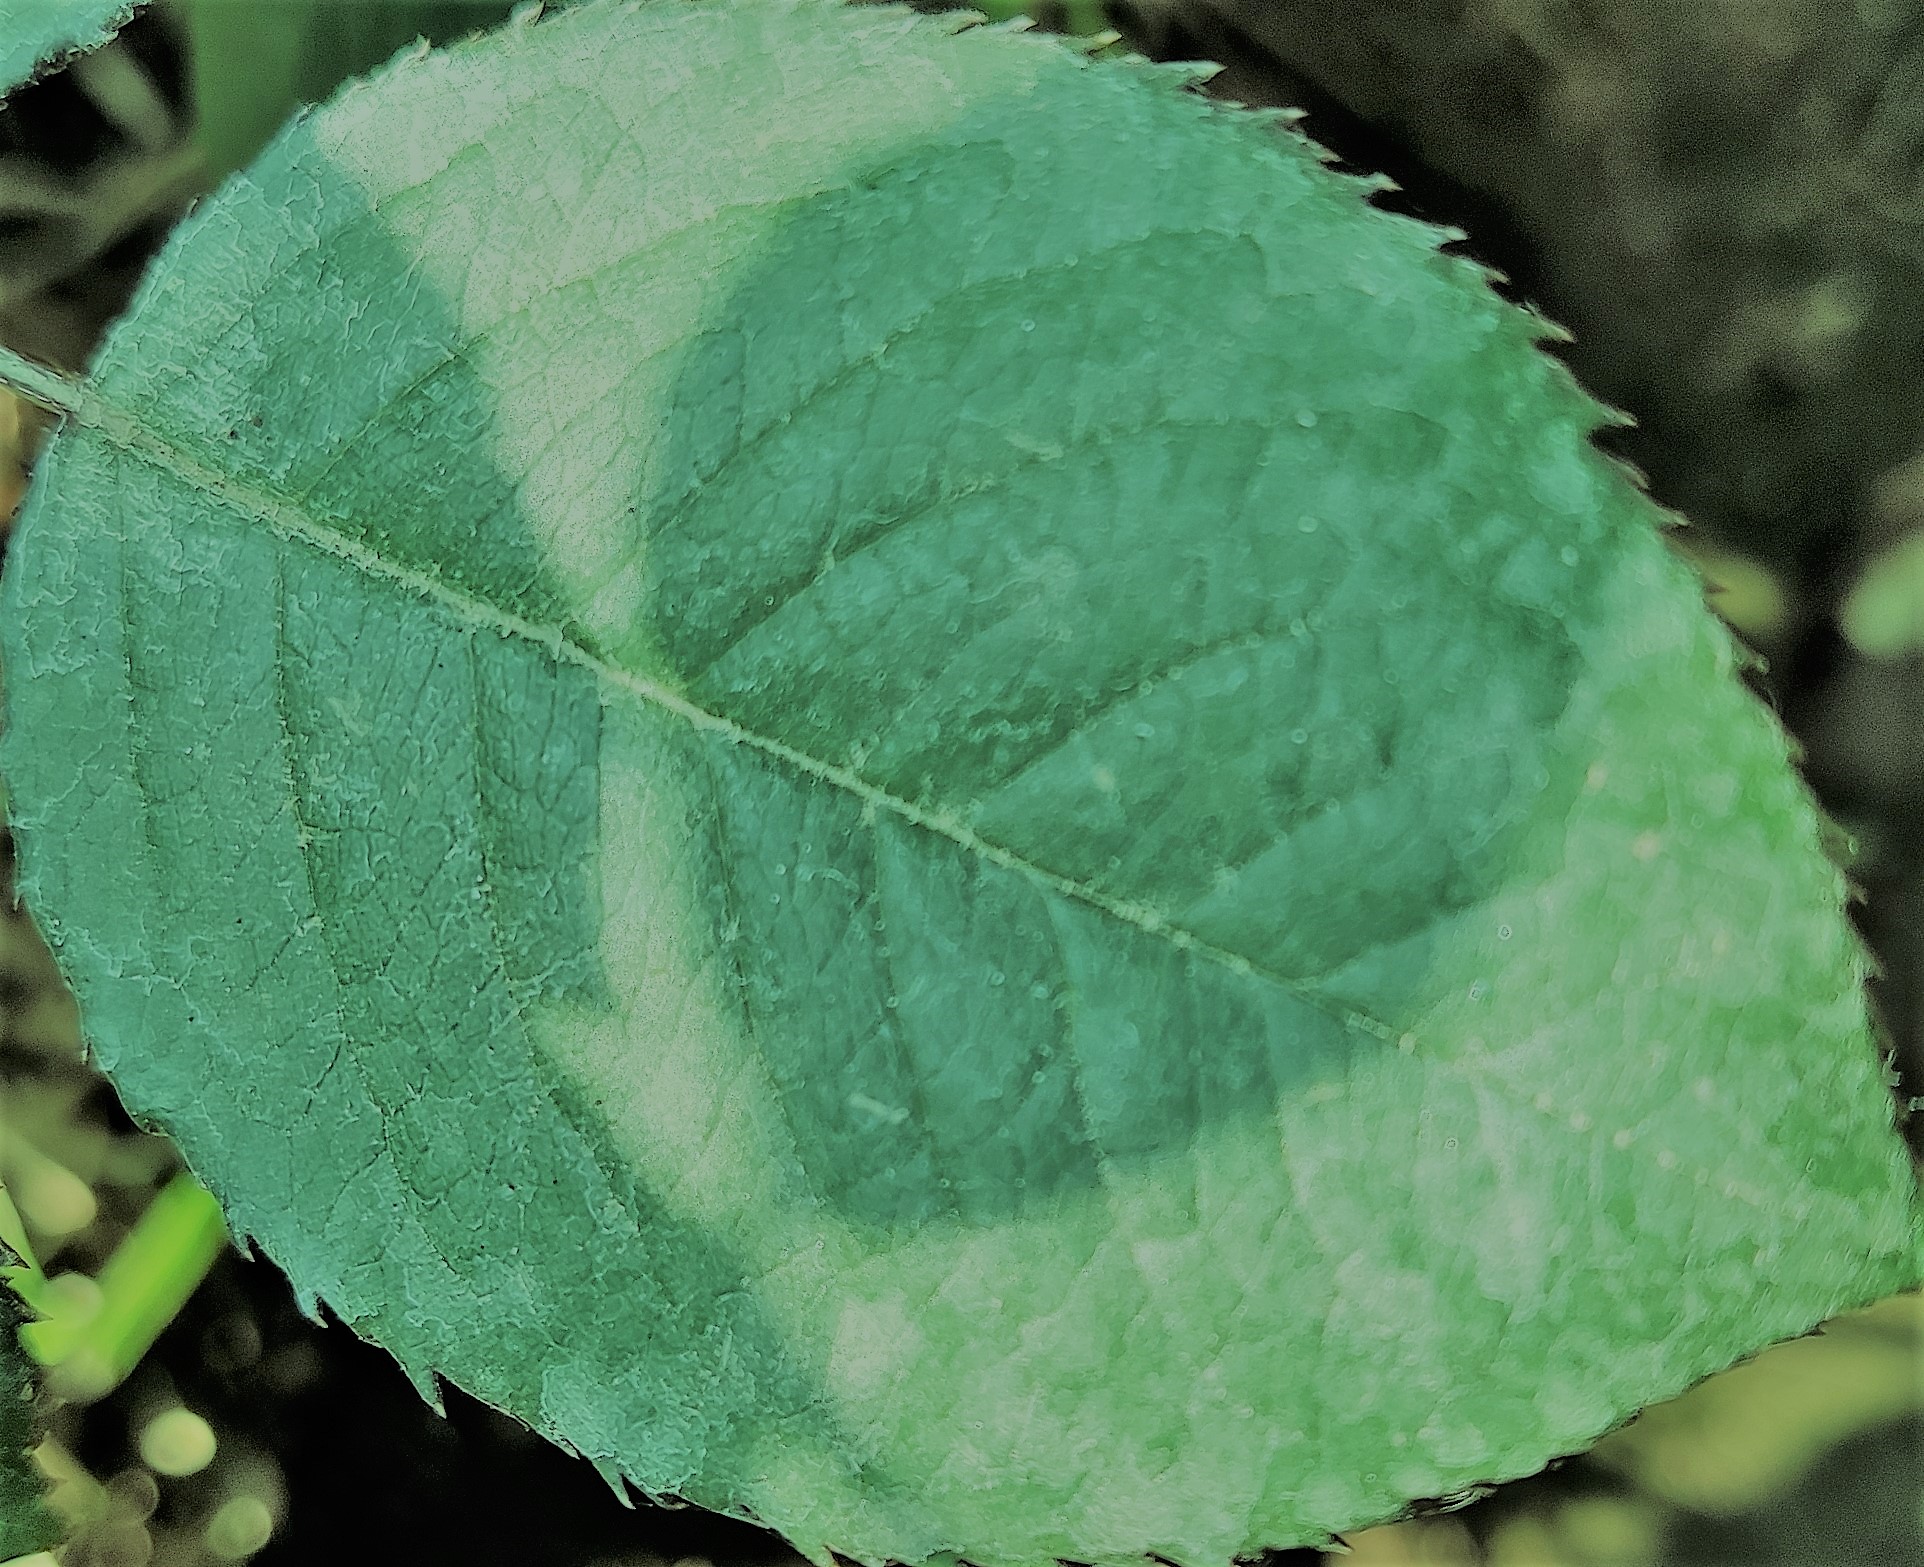
Label: Fresh Leaf